Breckness House

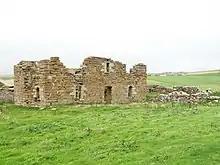

Breckness House, sometimes known as Breckness Castle, is the site of the 17th-century mansion, chapel and burial ground, built by George Graham (1565–1643), the Bishop of Orkney. It is located near Stromness, Orkney in Scotland. Historic Environment Scotland established the site as a scheduled monument in 1957.